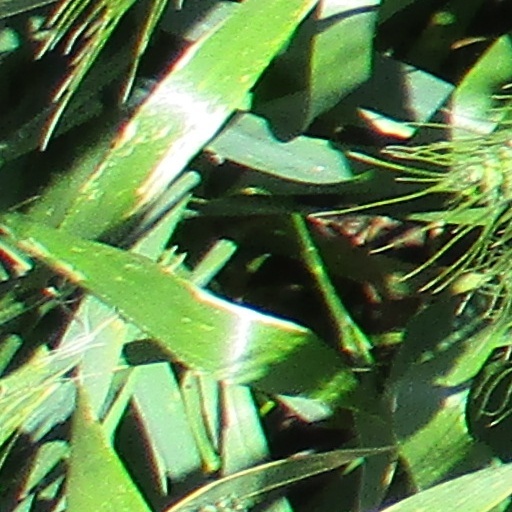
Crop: wheat